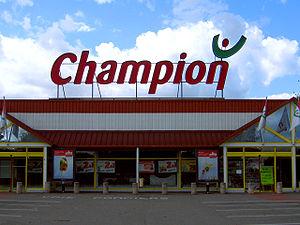
Champion était une enseigne française de supermarchés appartenant à la société CSF, filiale du Groupe Carrefour.